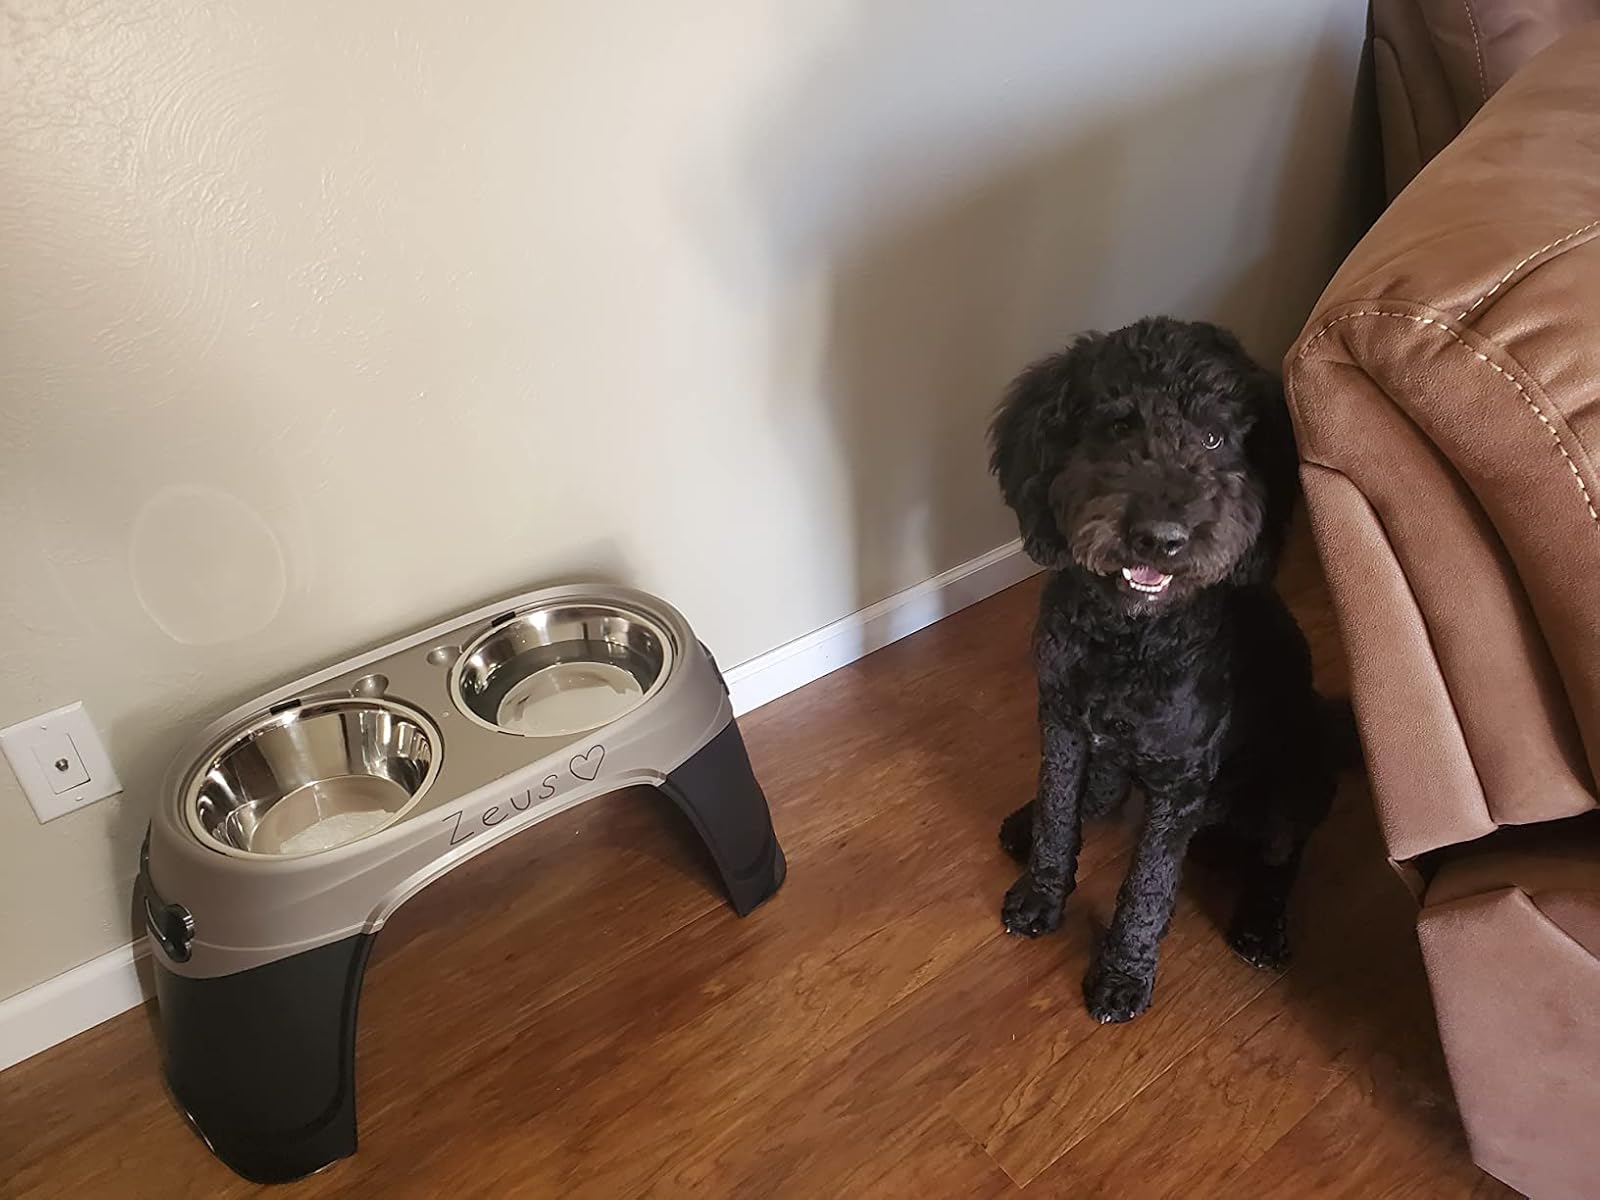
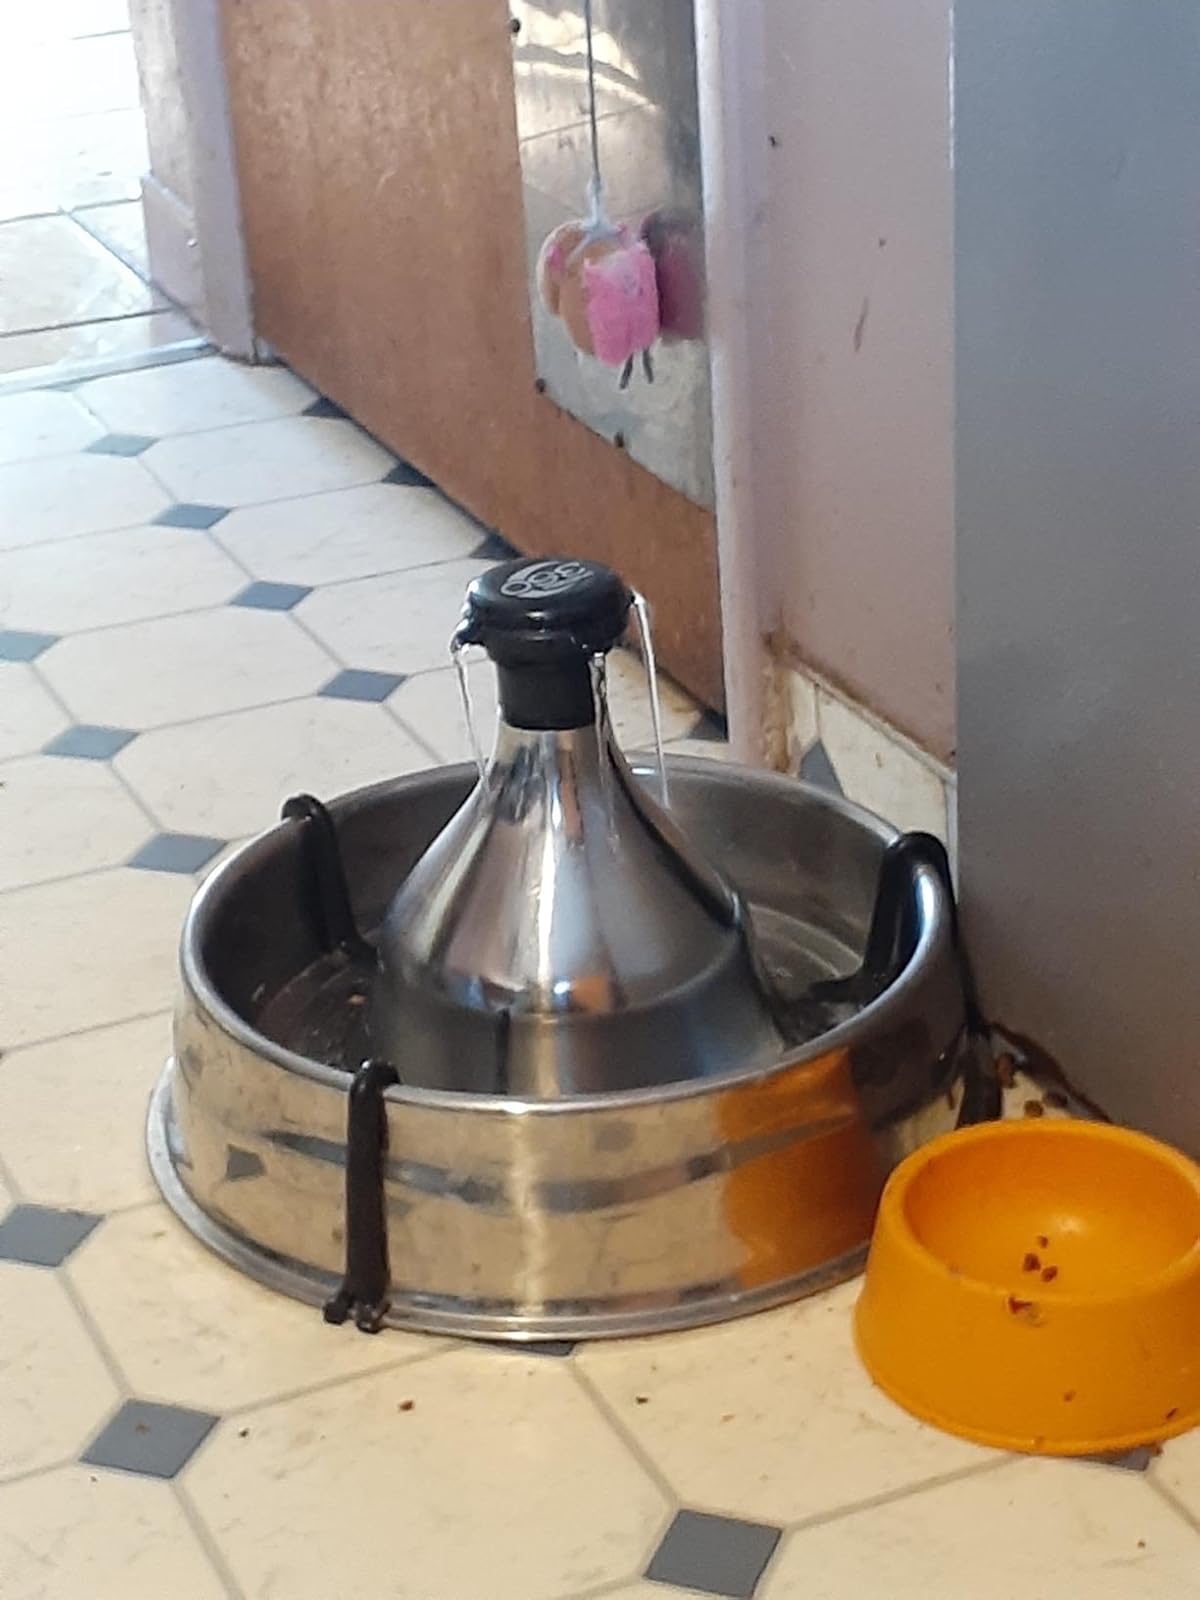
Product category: items_bowl
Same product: no